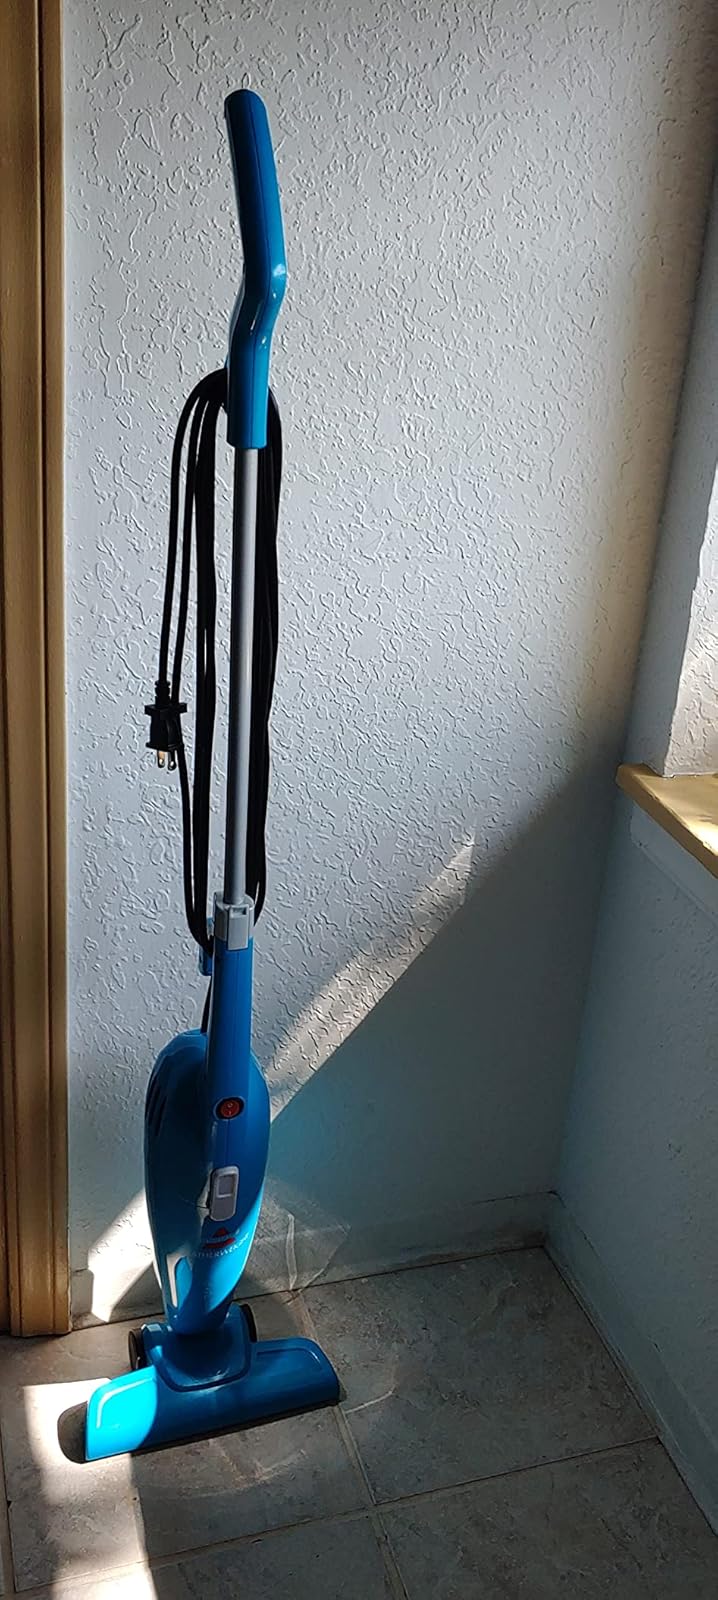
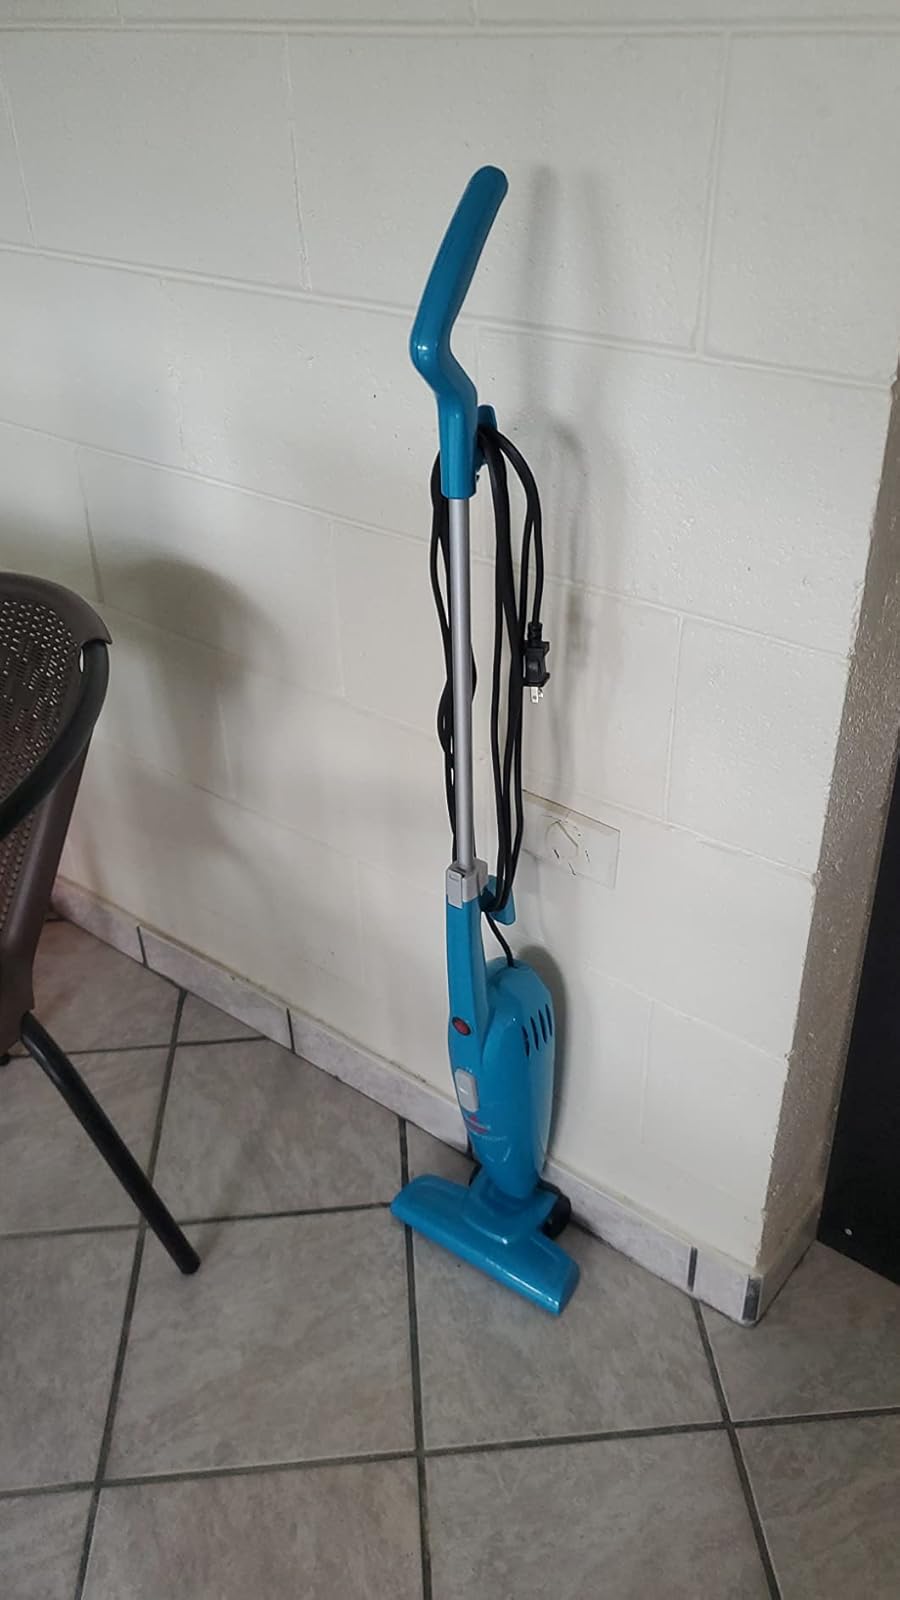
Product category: items_vacuum
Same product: yes